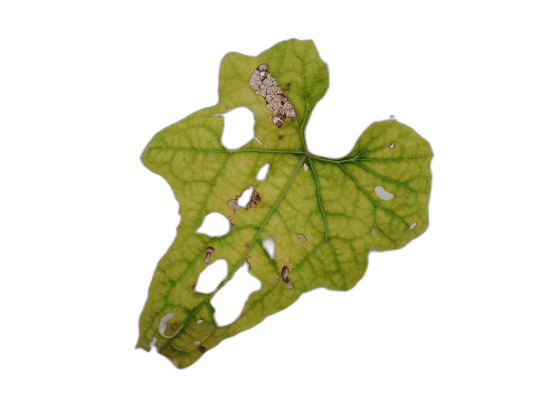
Crop: Zucchini
Label: Anthracnose